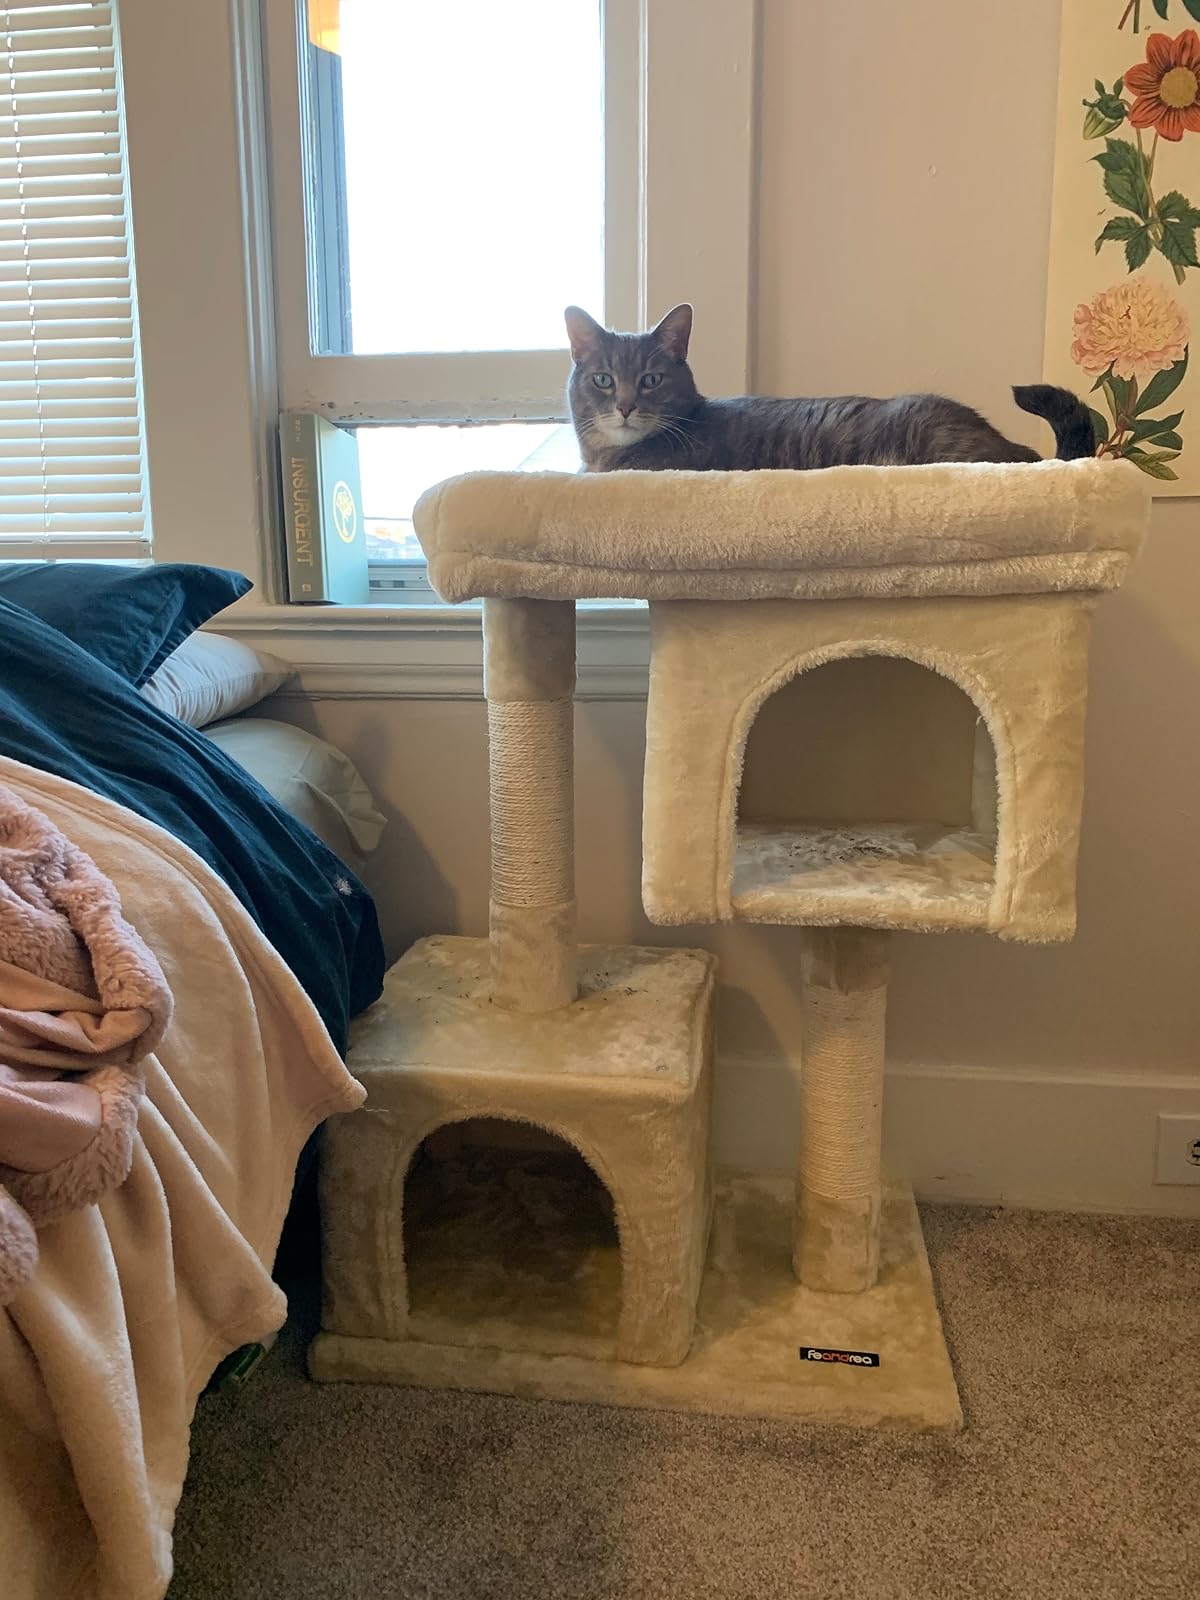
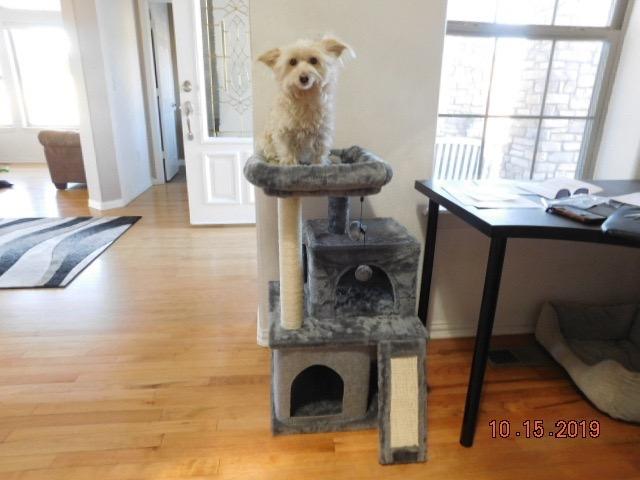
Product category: items_cat tree
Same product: no